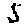
Label: 5